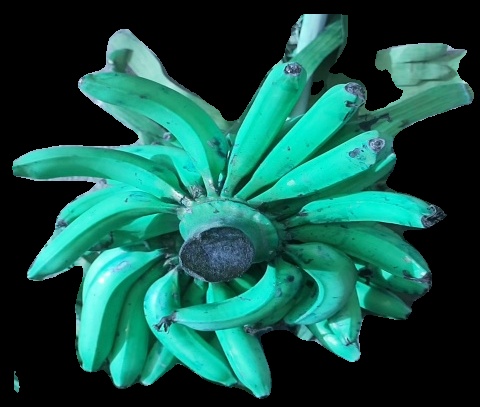
Variety: pachbale
Grade: grade3